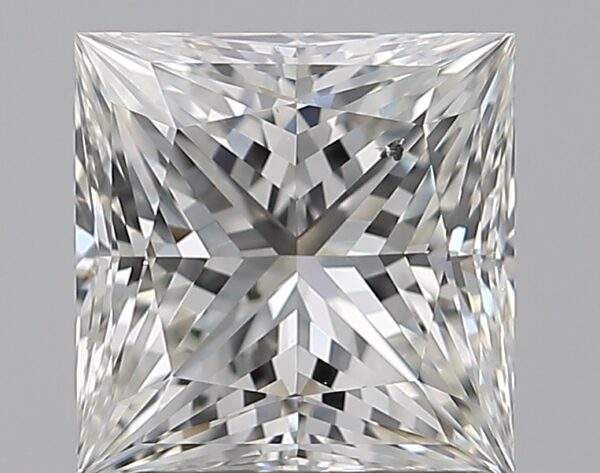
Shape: princess
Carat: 1.7
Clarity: SI1
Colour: H
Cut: EX
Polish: VG
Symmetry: VG
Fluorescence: N
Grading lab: GIA
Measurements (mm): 6.6 x 6.56 x 4.85